Super ShowDown (2020)

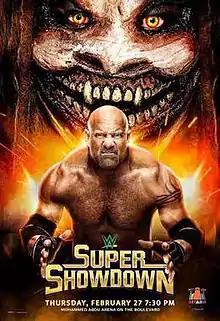
Promotional poster featuring "The Fiend" Bray Wyatt and Goldberg

The 2020 Super ShowDown was the third annual and final Super ShowDown professional wrestling pay-per-view (PPV) and livestreaming event produced by the American company WWE. It was held for wrestlers from the promotion's Raw and SmackDown brand divisions. The event took place on February 27, 2020, at the Mohammed Abdu Arena on the Boulevard in Riyadh, Saudi Arabia. It was the fifth event that WWE held in Saudi Arabia under a 10-year partnership in support of Saudi Vision 2030. It was the last event held by WWE in Saudi Arabia until Crown Jewel in October 2021, as the COVID-19 pandemic began severely restricting travel only weeks after Super ShowDown, with WWE holding all events behind closed doors until July 2021.